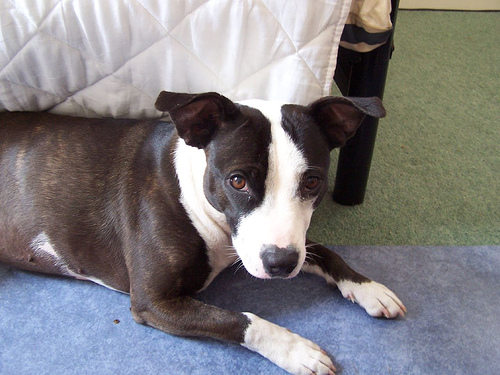
Animal: dog
Breed: staffordshire_bull_terrier